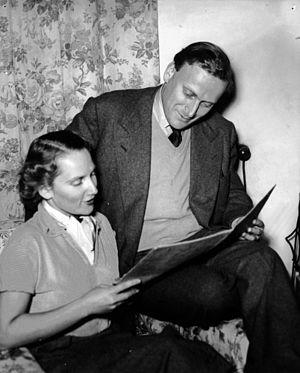
Hephzibah Menuhin est une pianiste, écrivain américano-australienne. Elle a été aussi très active pour la défense des droits humains. Elle était la sœur du violoniste Yehudi Menuhin et de la pianiste, peintre et poète Yaltah Menuhin. Elle était également douée pour les langues et était écrivain, coauteur de plusieurs livres et de nombreux articles écrits avec son second mari, Richard Hauser.